Adelaide of Normandy

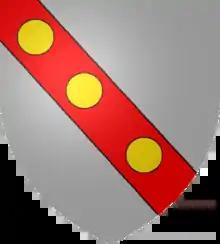

Adelaide of Normandy (or Adeliza) ( 1030 – bef. 1090) was the ruling Countess of Aumale in her own right in 1069–1087. She was the sister of William the Conqueror.